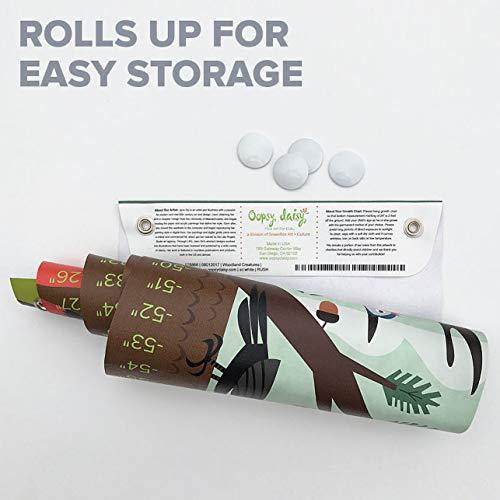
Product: Oopsy Daisy Growth Charts Robots and Rockets Navy by Finny and Zook, 12 by 42-Inch
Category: Baby Products | Nursery | Décor | Wall Décor | Growth Charts
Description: Great Condition.
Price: $39.08